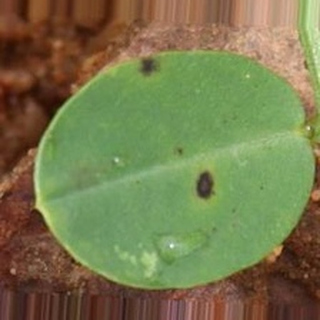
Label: groundnut_late_leaf_spot